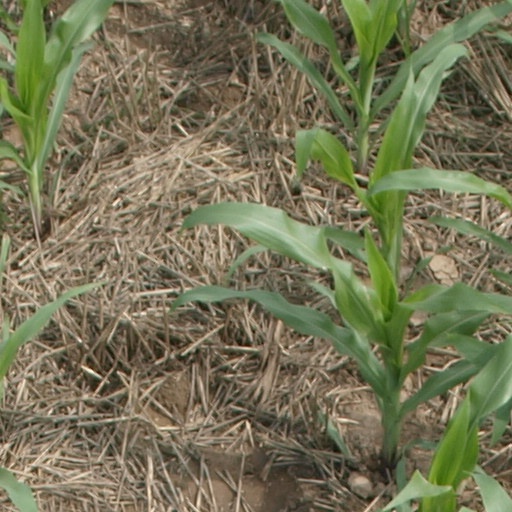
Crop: maize; corn